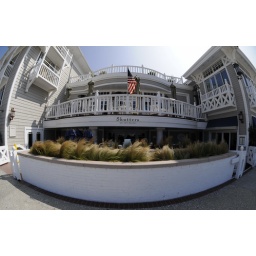
The impressive &amp;quot;Shutters on the Beach&amp;quot; hotel in Santa Monica. Shame they don't keep the seats in the bar clean!